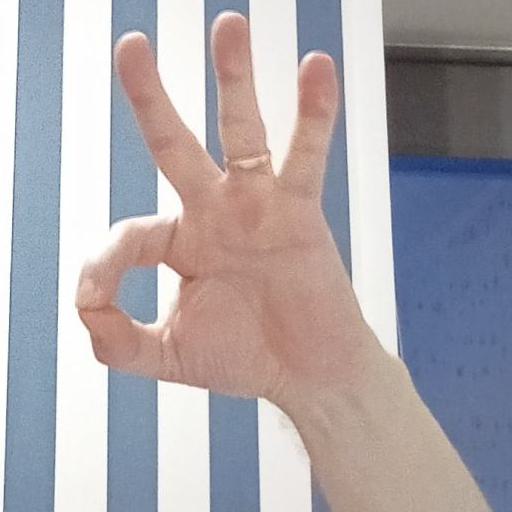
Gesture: ok